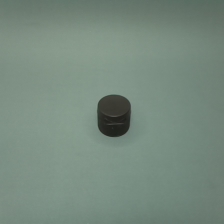
Color: red/orange/pink/fuchsia/brown
Cap type: flip-top cap